Backlash (2005)

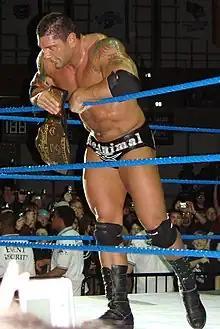
Batista as World Heavyweight Champion.

The main event at Backlash was a singles match for the World Heavyweight Championship, in which Batista defended the championship against Triple H. The buildup to the match began after WrestleMania 21, WWE's previous pay-per-view event, where Batista defeated Triple H to win the championship. On the April 11 episode of "Raw", one of WWE's primary television programs, it was announced that Batista would defend the championship against Triple H at Backlash, after Triple H invoked his rematch clause. The following week, Triple H had a no disqualification match, a match where neither wrestler can be disqualified, allowing for weapons and outside interference, against "Raw" commentator Jim Ross, in which Ross won by pinfall after Batista interfered and hit Triple H in the head with a steel chair. On the April 25 episode of "Raw", Batista defeated Christian in a singles match. After the match, Triple H assaulted Batista and hit the World Champion with a Pedigree.